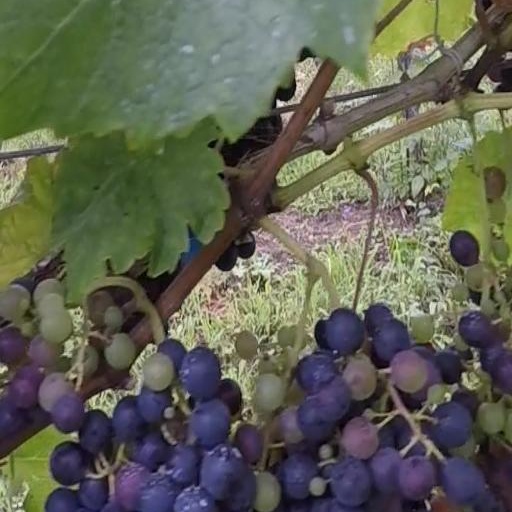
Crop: grape